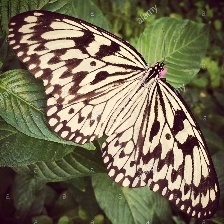
Species: PAPER KITE